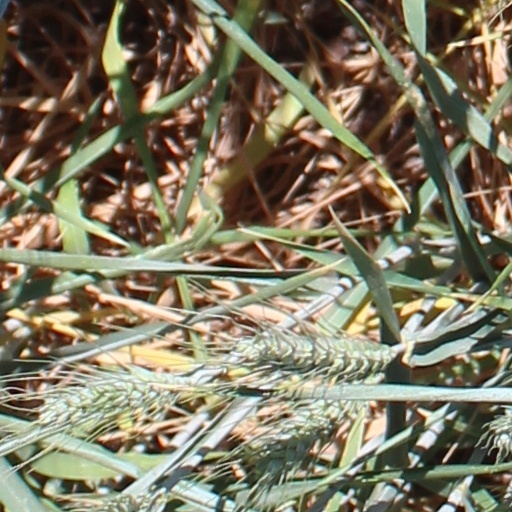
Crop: wheat